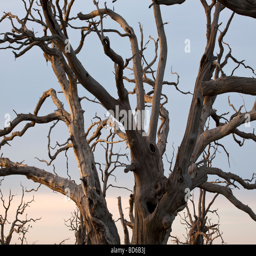
close up of a dead oak tree